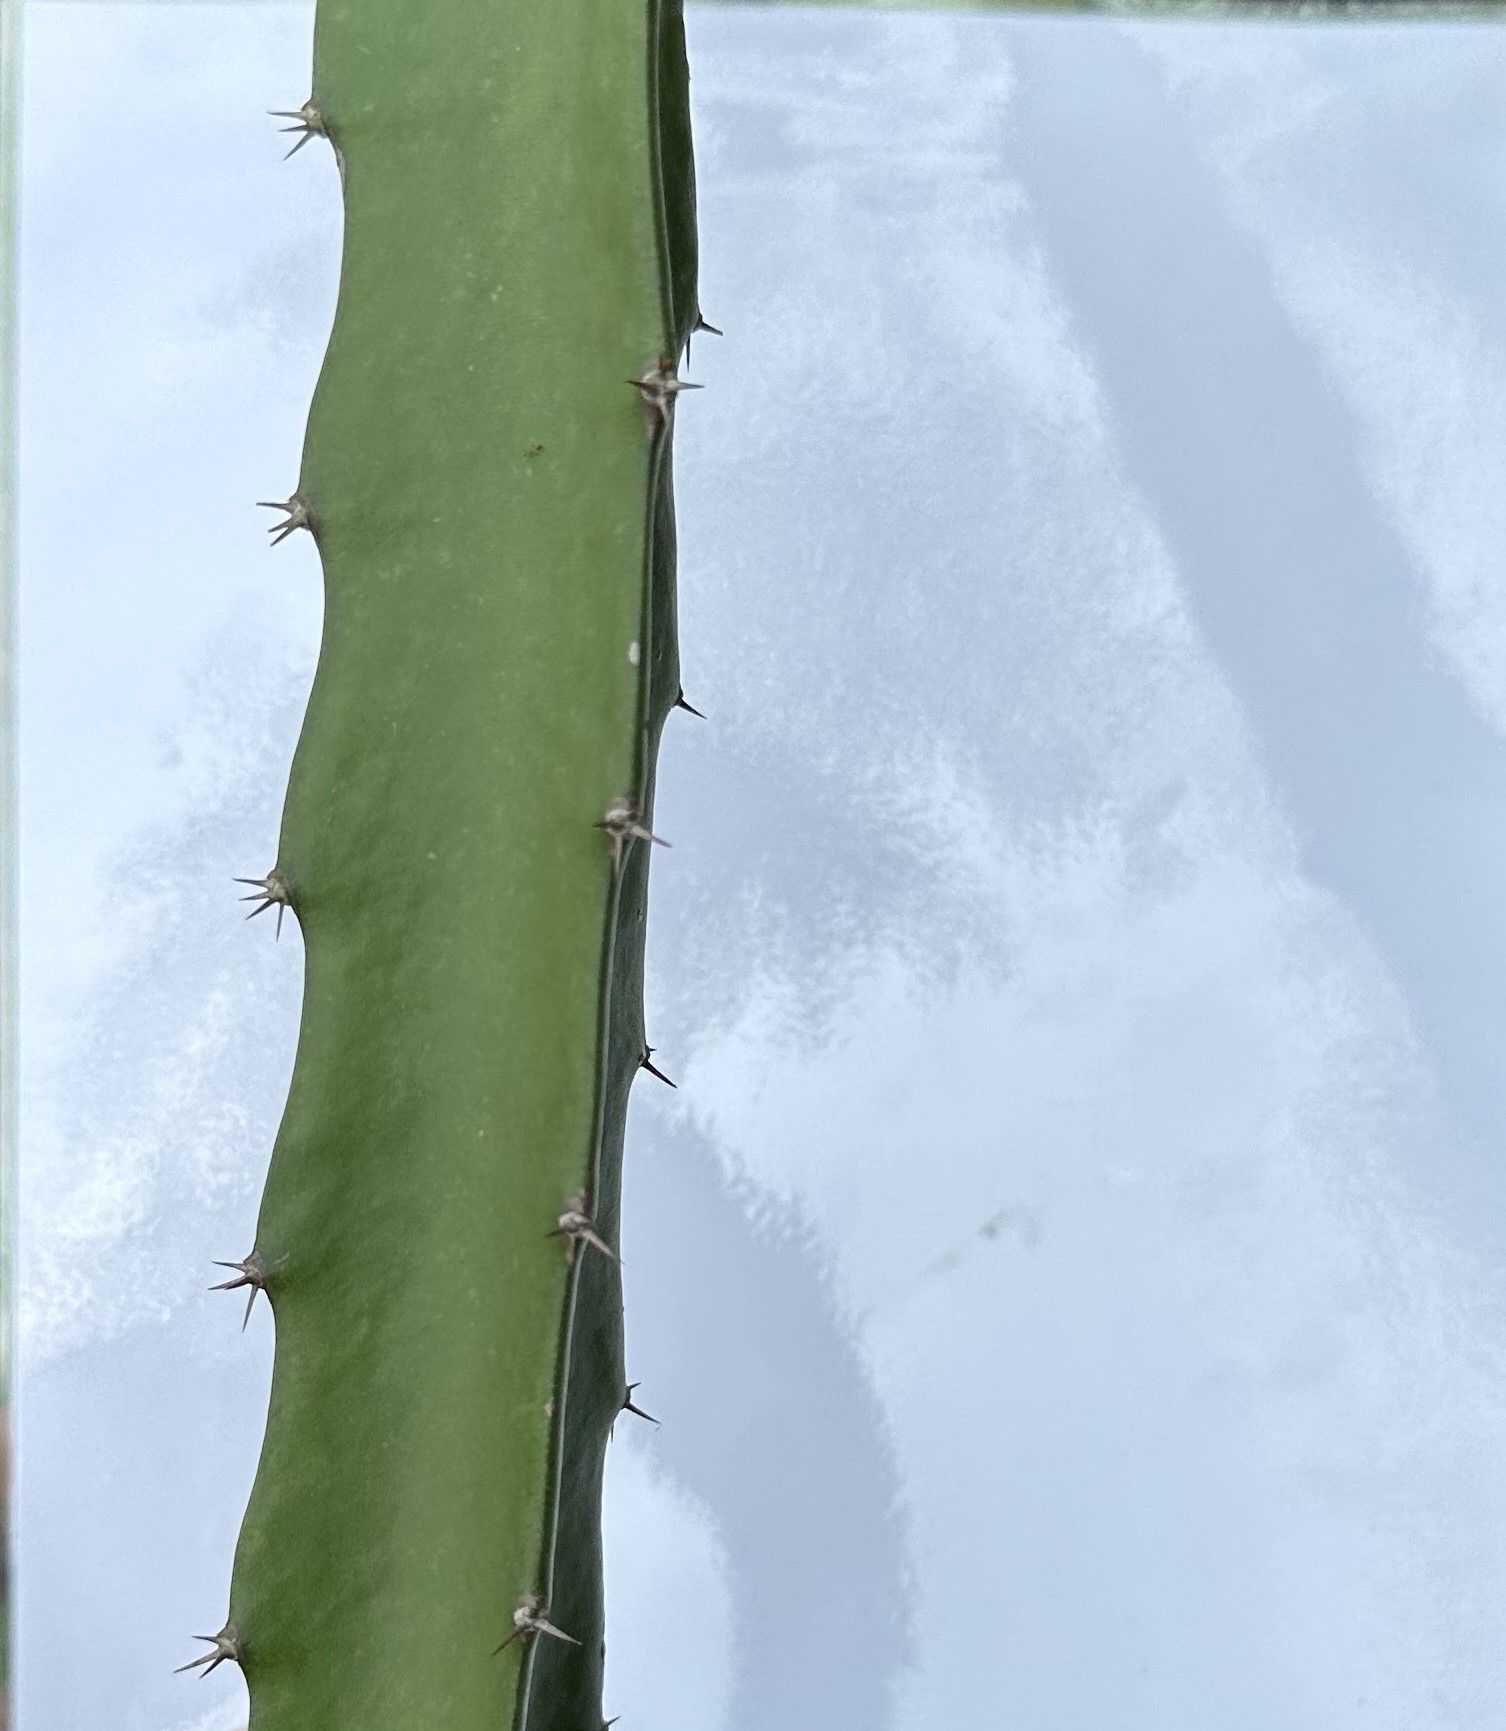
Label: Good leaf